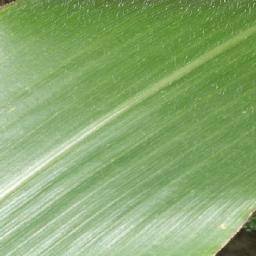
Label: Corn_(Maize)___Healthy